Huang Jucai

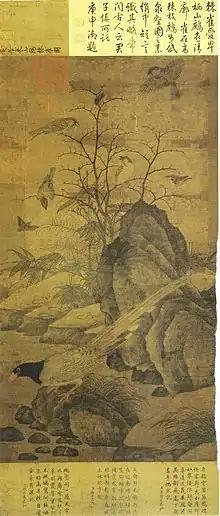

Huang Jucai (c. 933 – after 993), courtesy name Boluan, was a Chinese painter during the Later Shu and Song dynasties. He was the fourth son of renowned painter Huang Quan. Like his father Huang Quan, Huang Jucai was highly prolific. As mentioned in the 1120 catalog "Xuanhe Huapu", 332 of his works were in the collection of Emperor Huizong of Song, of which few have survived.